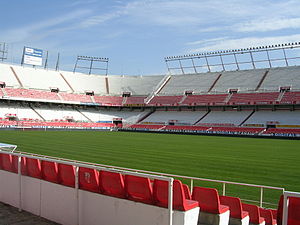
Estadio Ramón Sánchez Pizjuán
Estadio Ramón Sánchez Pizjuán er et fodboldstadion i Sevilla i Spanien med plads til 45.500 tilskuere. Det blev færdigbygget i 1957.